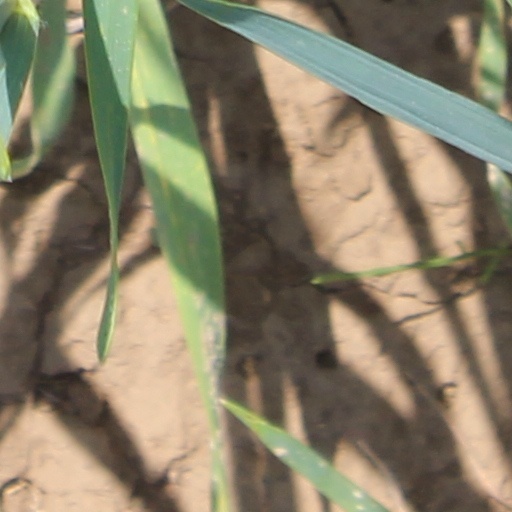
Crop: wheat